Murnau am Staffelsee

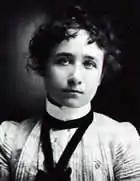
Gabriele Münter

For such a small town, Murnau has attracted quite a few noteworthy citizens over the years. Gabriele Münter and Wassily Kandinsky of the "Blaue Reiter" artistic collective lived there for several years. Ödön von Horvath spent a large part of his youth and young adulthood there and based some of his most well-known works (e.g. "Jugend ohne Gott", "Italienische Nacht") on happenings during the Third Reich in Murnau. Christoph Probst, executed by the Gestapo for being a member of the White Rose resistance group during the Third Reich, was born in Murnau. Filmmaker F. W. Murnau probably took his assumed name from the town, though there is no real factual evidence for this. Contemporary luthier Michael Koeberling lives and works in Murnau.